Bowling pin

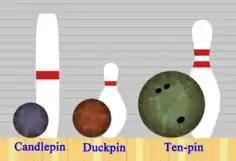
Scale diagram of bowling pins and balls for several variants of the sport. The horizontal blue lines are apart vertically.

Bowling pins (historically also known as skittles or kegels) are upright elongated solids of rotation with a flat base for setting, usually made of wood (esp. maple) standing between 9 and 16 inches (23 and 41cm) tall. Some have interior voids to adjust weight and balance. Pins are coated with plastic and painted, by convention mostly white with (usually) transaxial red stripes or other markings around the neck or middle (candlepins). Sets of pins, usually 5, 9, or 10 in a triangular arrangement, are the target of the bowling ball in various bowling games including tenpins, five-pins, duckpins and candlepins.